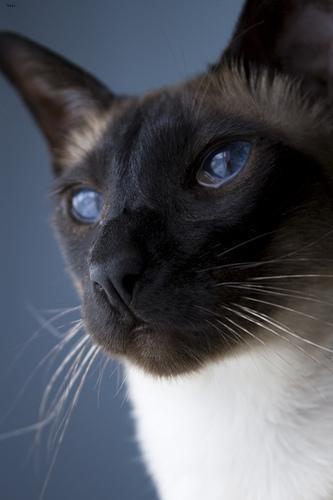
Siamese